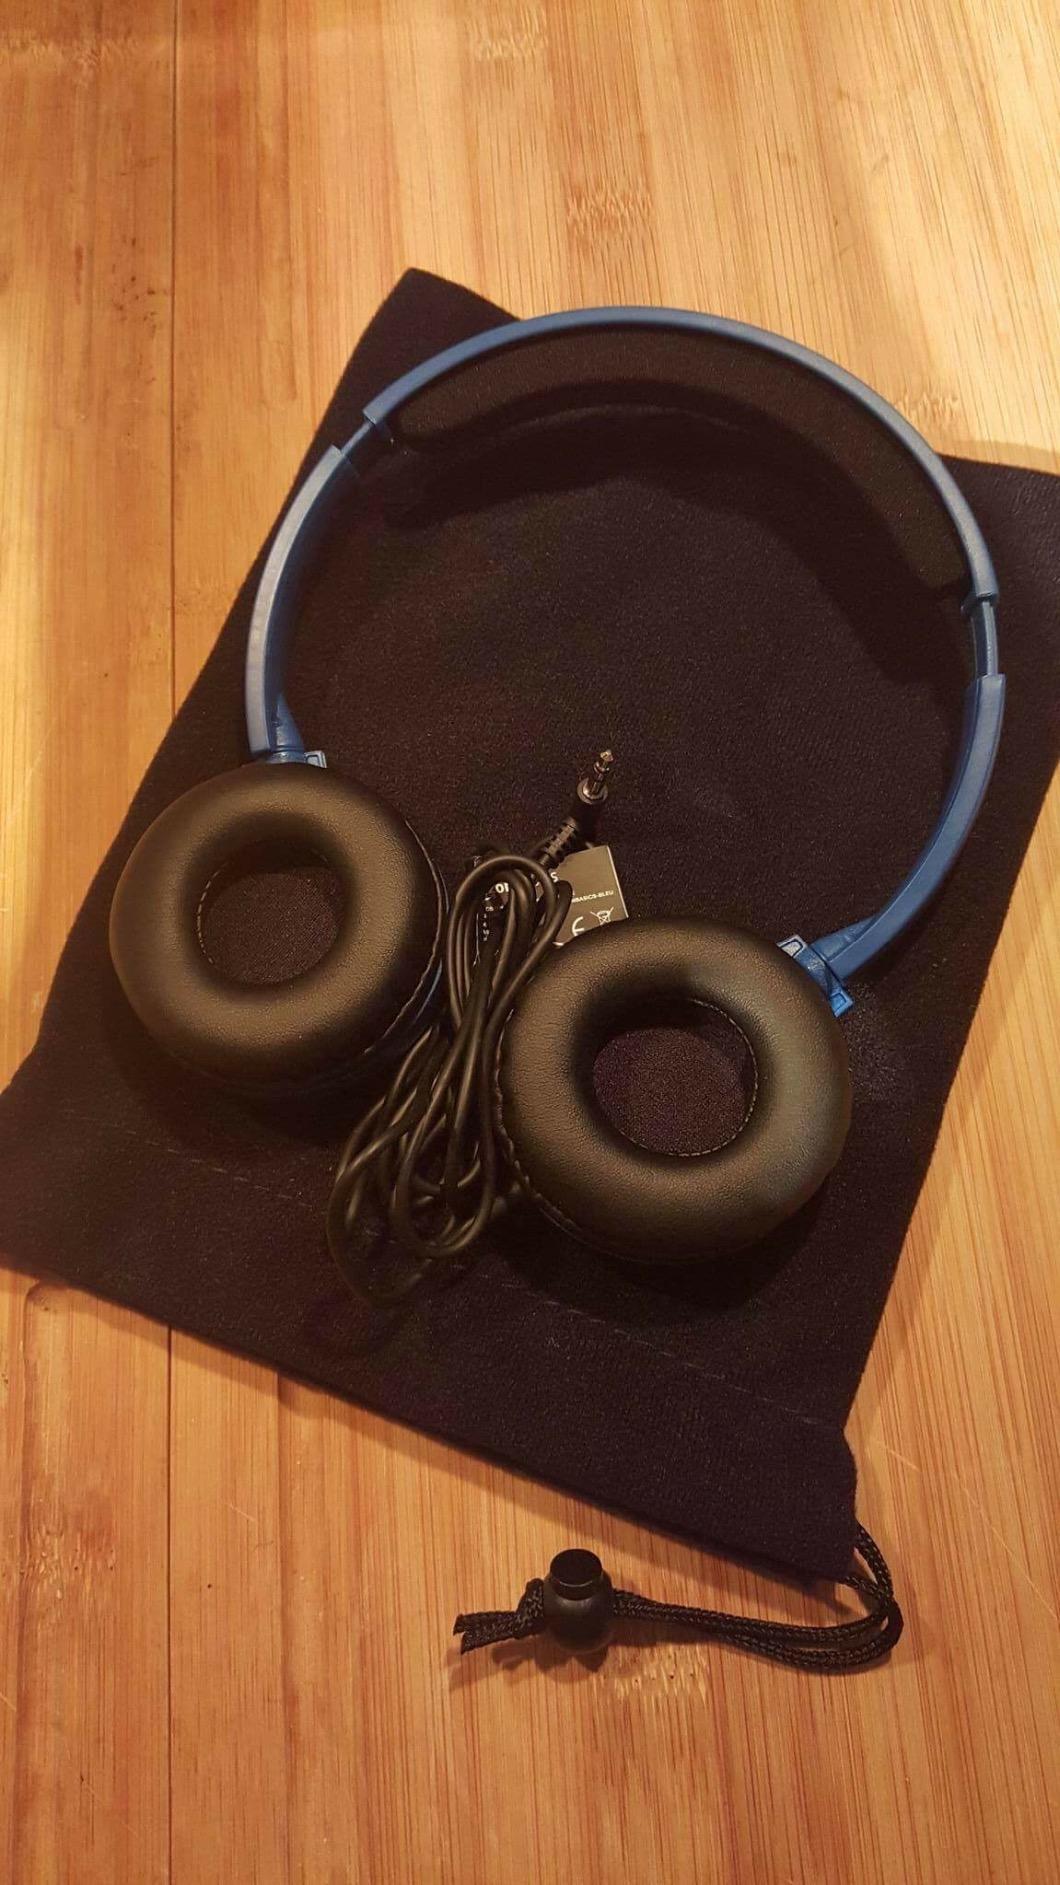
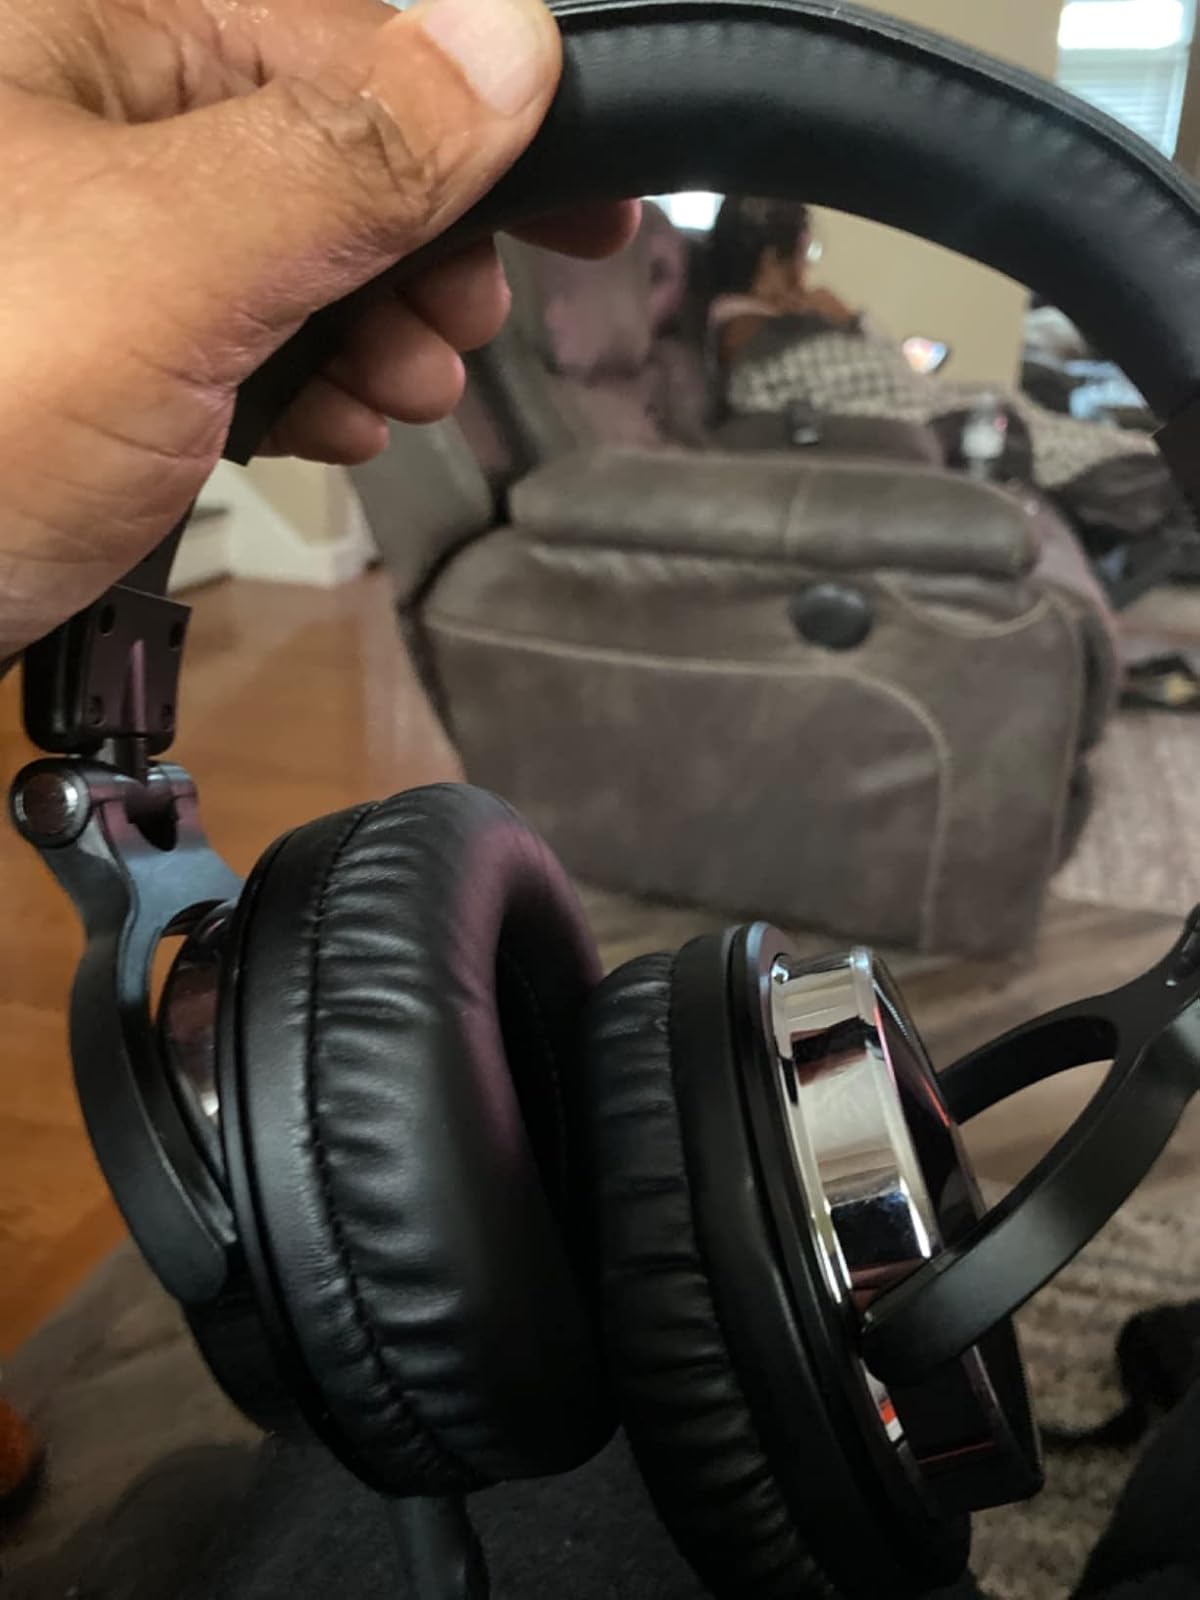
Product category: headphones
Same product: no